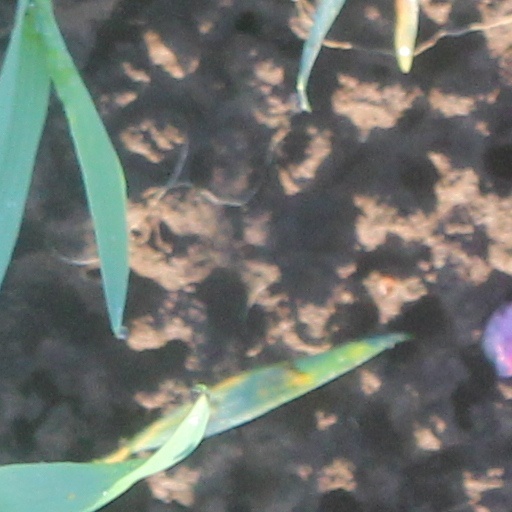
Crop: wheat